Emanuele Giaccherini

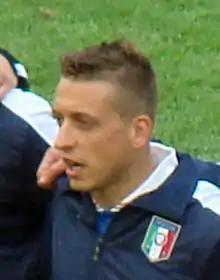
Giaccherini lining up at Euro 2012

Giaccherini was included in Cesare Prandelli's 23-man squad for UEFA Euro 2012. He won his first cap for Italy starting as a left wing-back in a 3–5–2 formation against World Cup champions and defending European Champions Spain on 10 June. Italy eventually reached the final of the tournament, facing Spain once again, and suffering a 4–0 defeat.